Cascade Tunnel

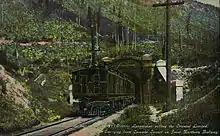
The Oriental Limited emerging from the old tunnel in 1918. The train was pulled by a Great Northern boxcab locomotive.

Construction began on the first tunnel on August 20, 1897, and was completed on December 20, 1900. The tunnel was long. John Frank Stevens was the principal engineer on the interim switchback route (opened in 1893, with grades up to 4 percent) and the first Cascade Tunnel. Stevens Pass, located above the tunnels, was named after him.